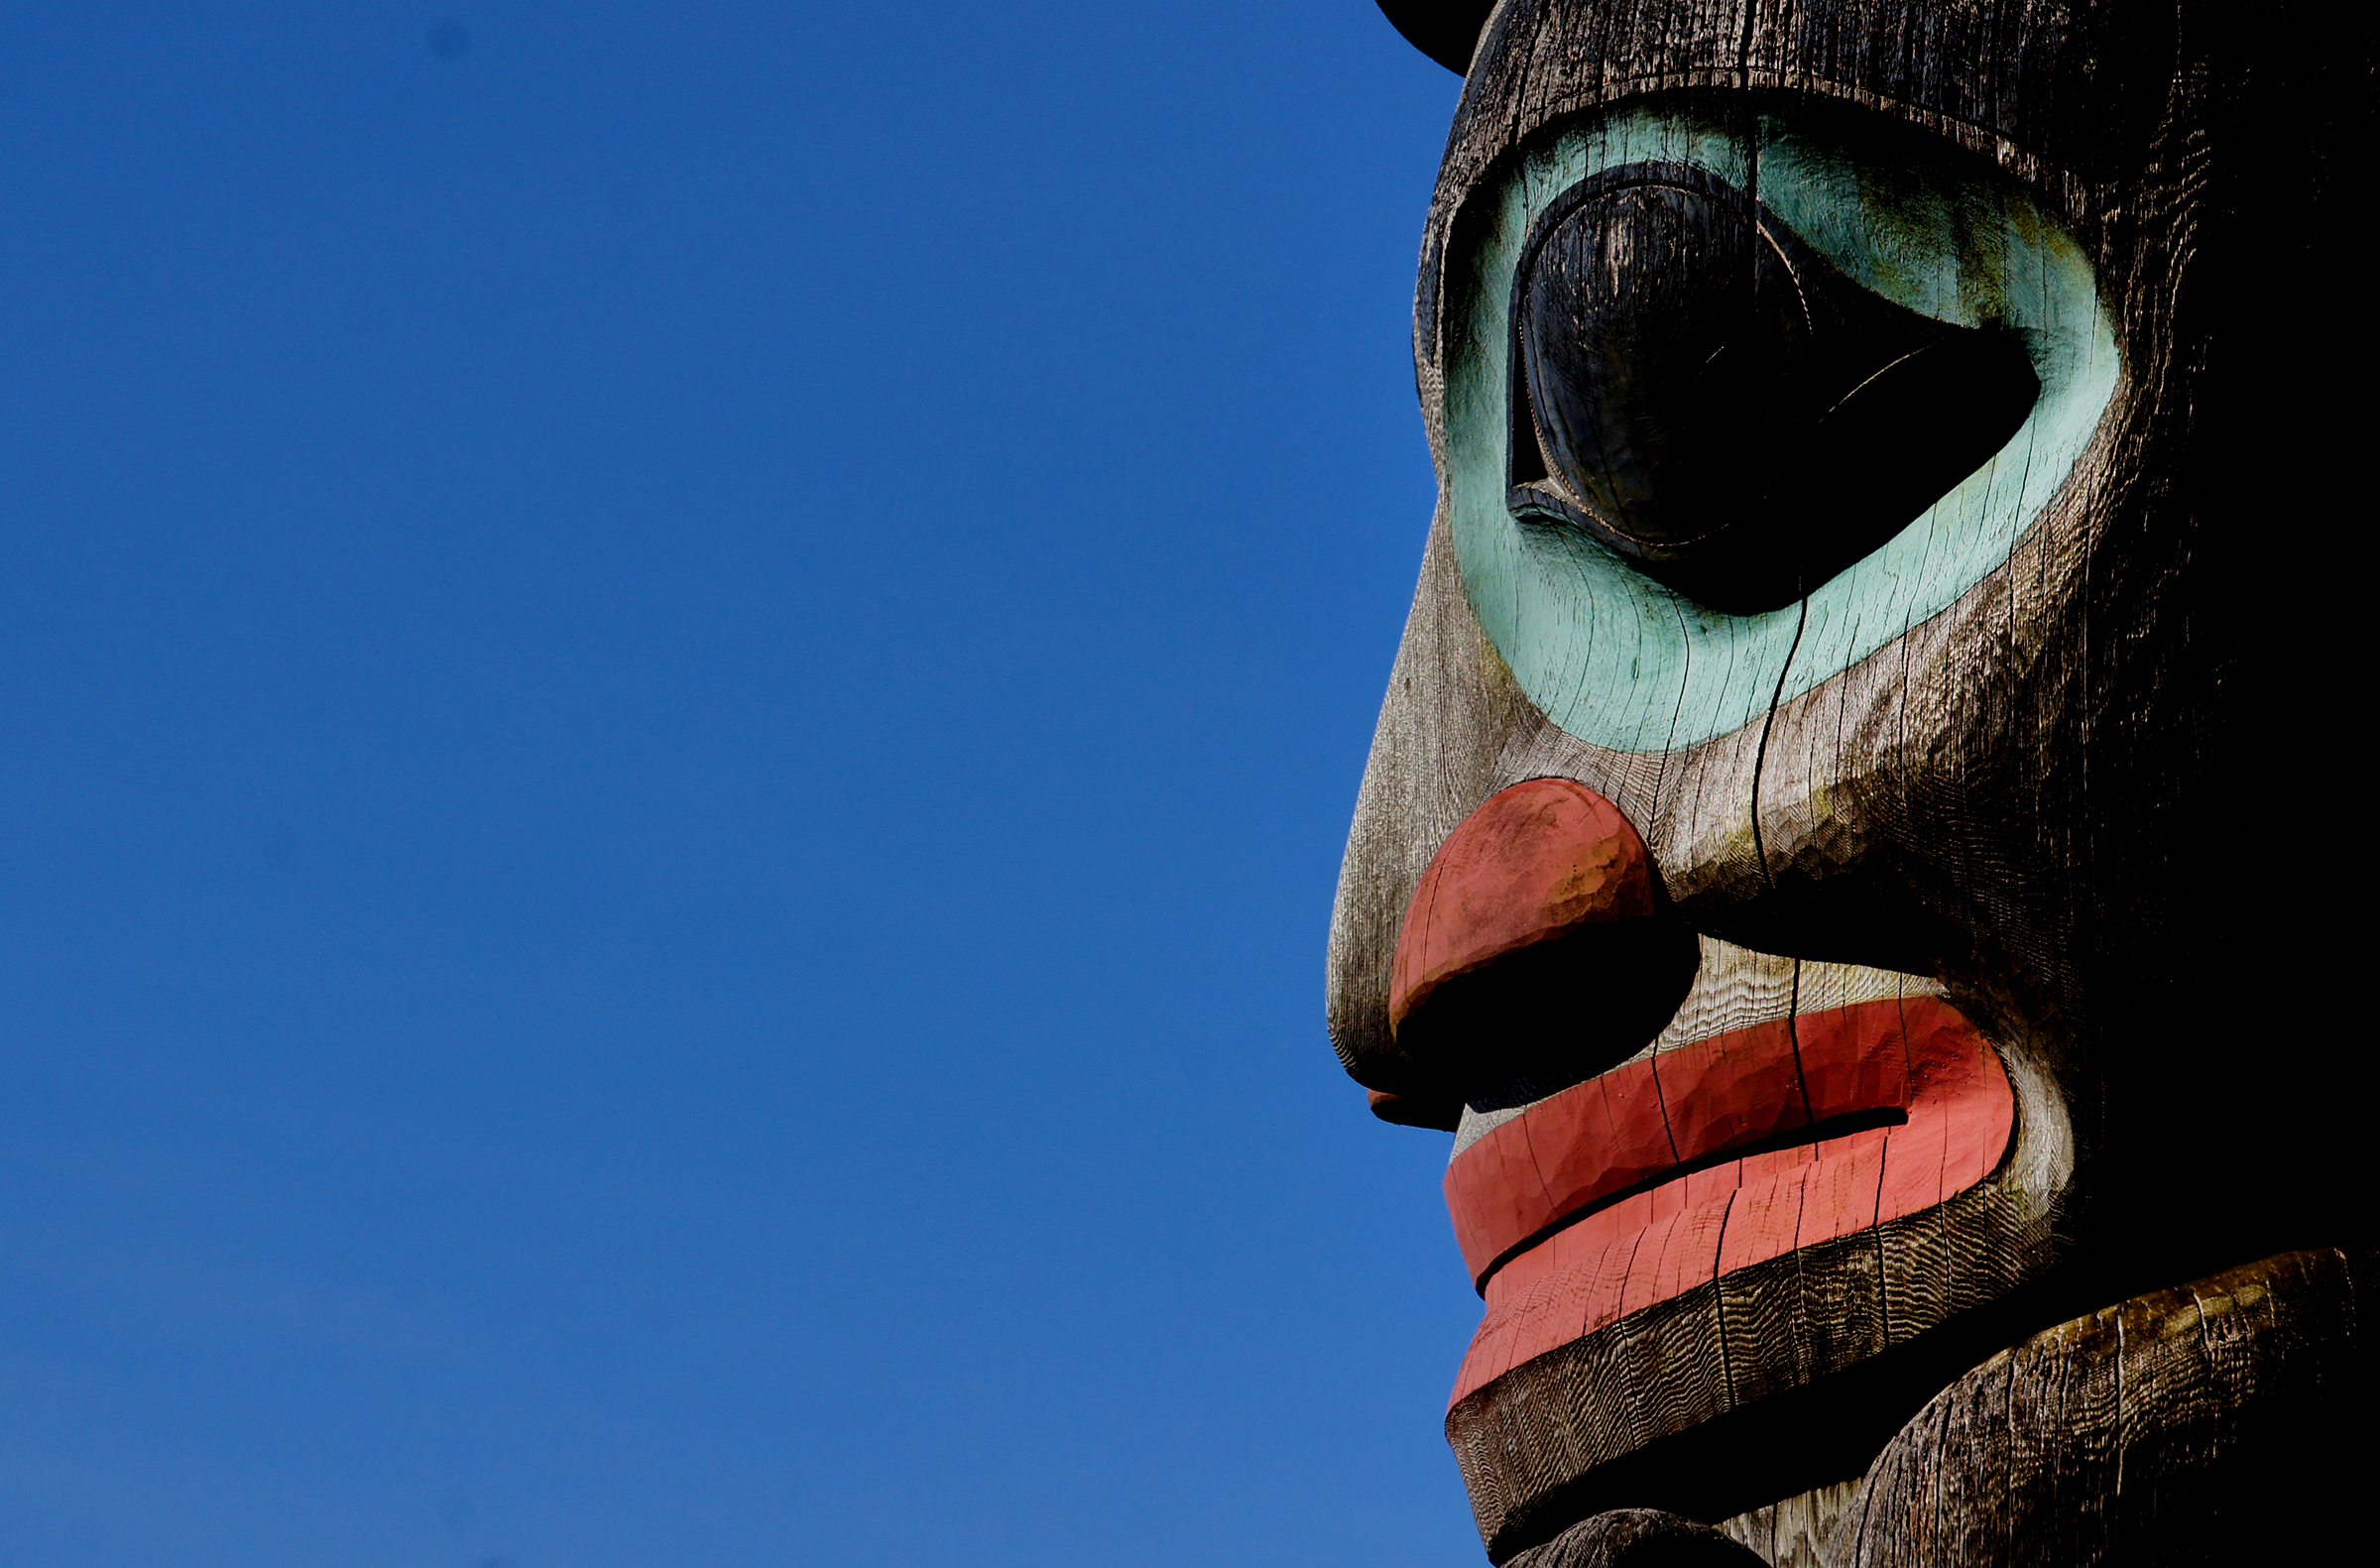
statue, color, blue, clothing, headgear, sculpture, publicdomain, head, costume, alaska, sonyalpha, ketchikan, indianart, totempole